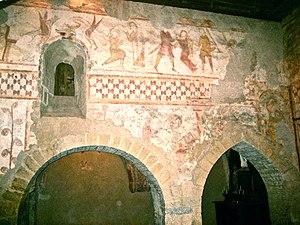
Église Saint-Laurent de Lourouer Saint-Laurent: disposition des fresques du nord
L'église Saint-Laurent de Lourouer-Saint-Laurent est une église catholique française. Elle est située sur le territoire de la commune de Lourouer-Saint-Laurent, dans le département de l'Indre, en région Centre-Val de Loire.